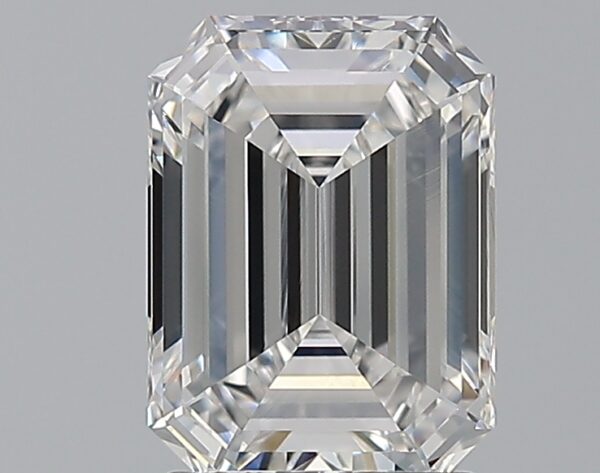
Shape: emerald
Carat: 2.01
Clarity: VVS1
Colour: D
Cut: EX
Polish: EX
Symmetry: EX
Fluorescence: VS
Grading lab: GIA
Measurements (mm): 8.76 x 6.46 x 3.92